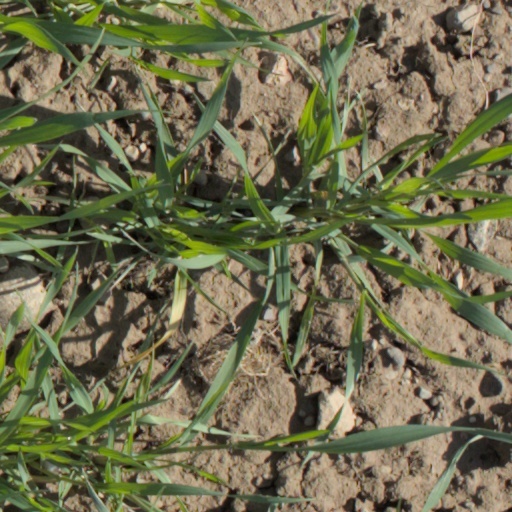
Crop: wheat